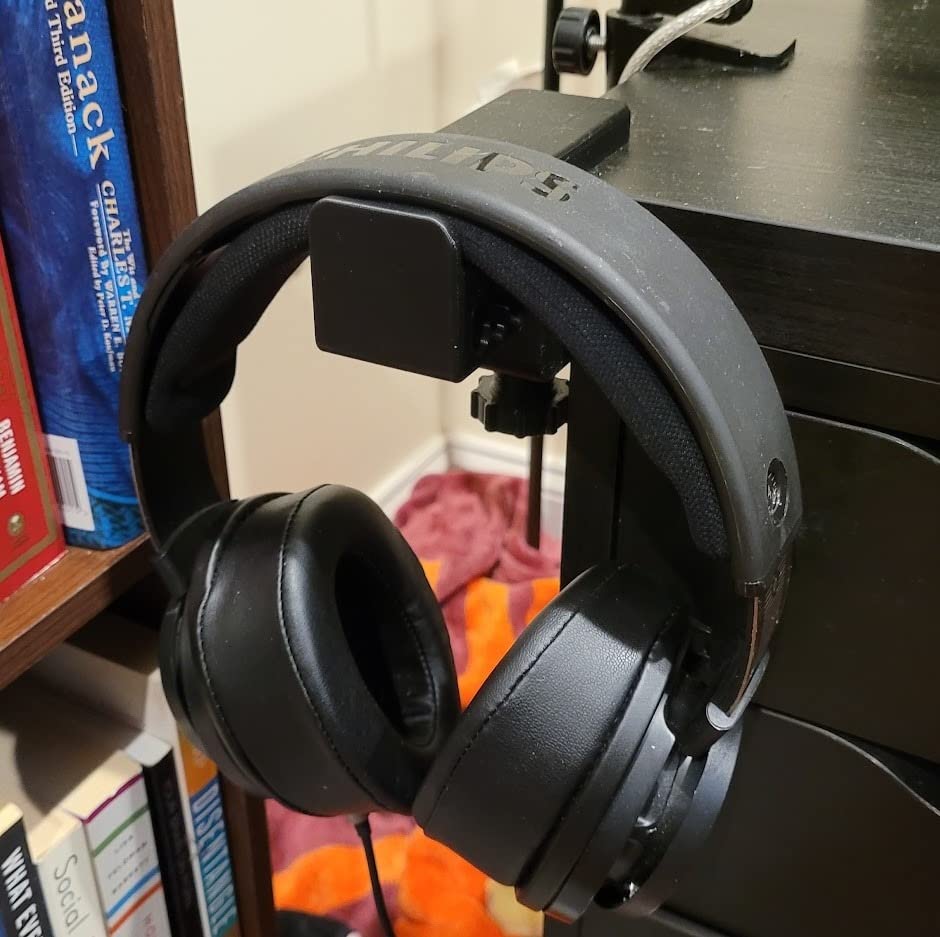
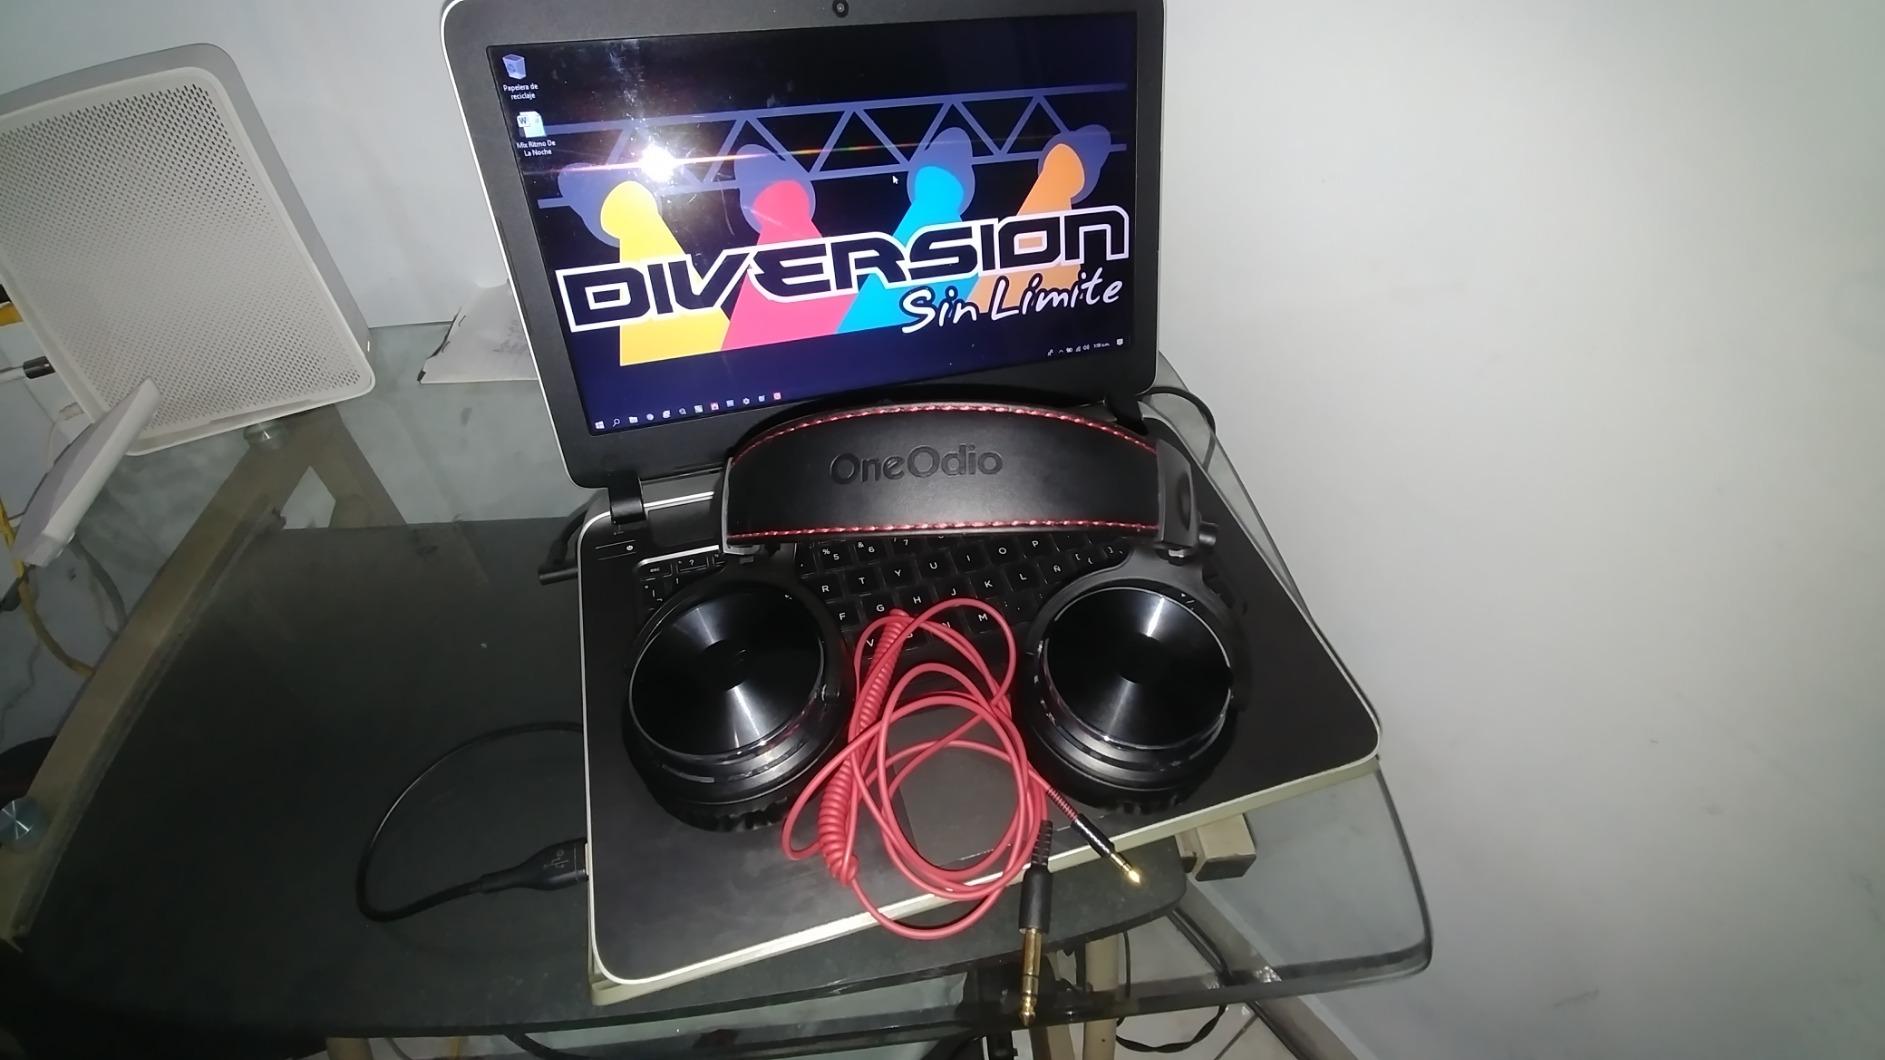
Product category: headphones
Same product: no